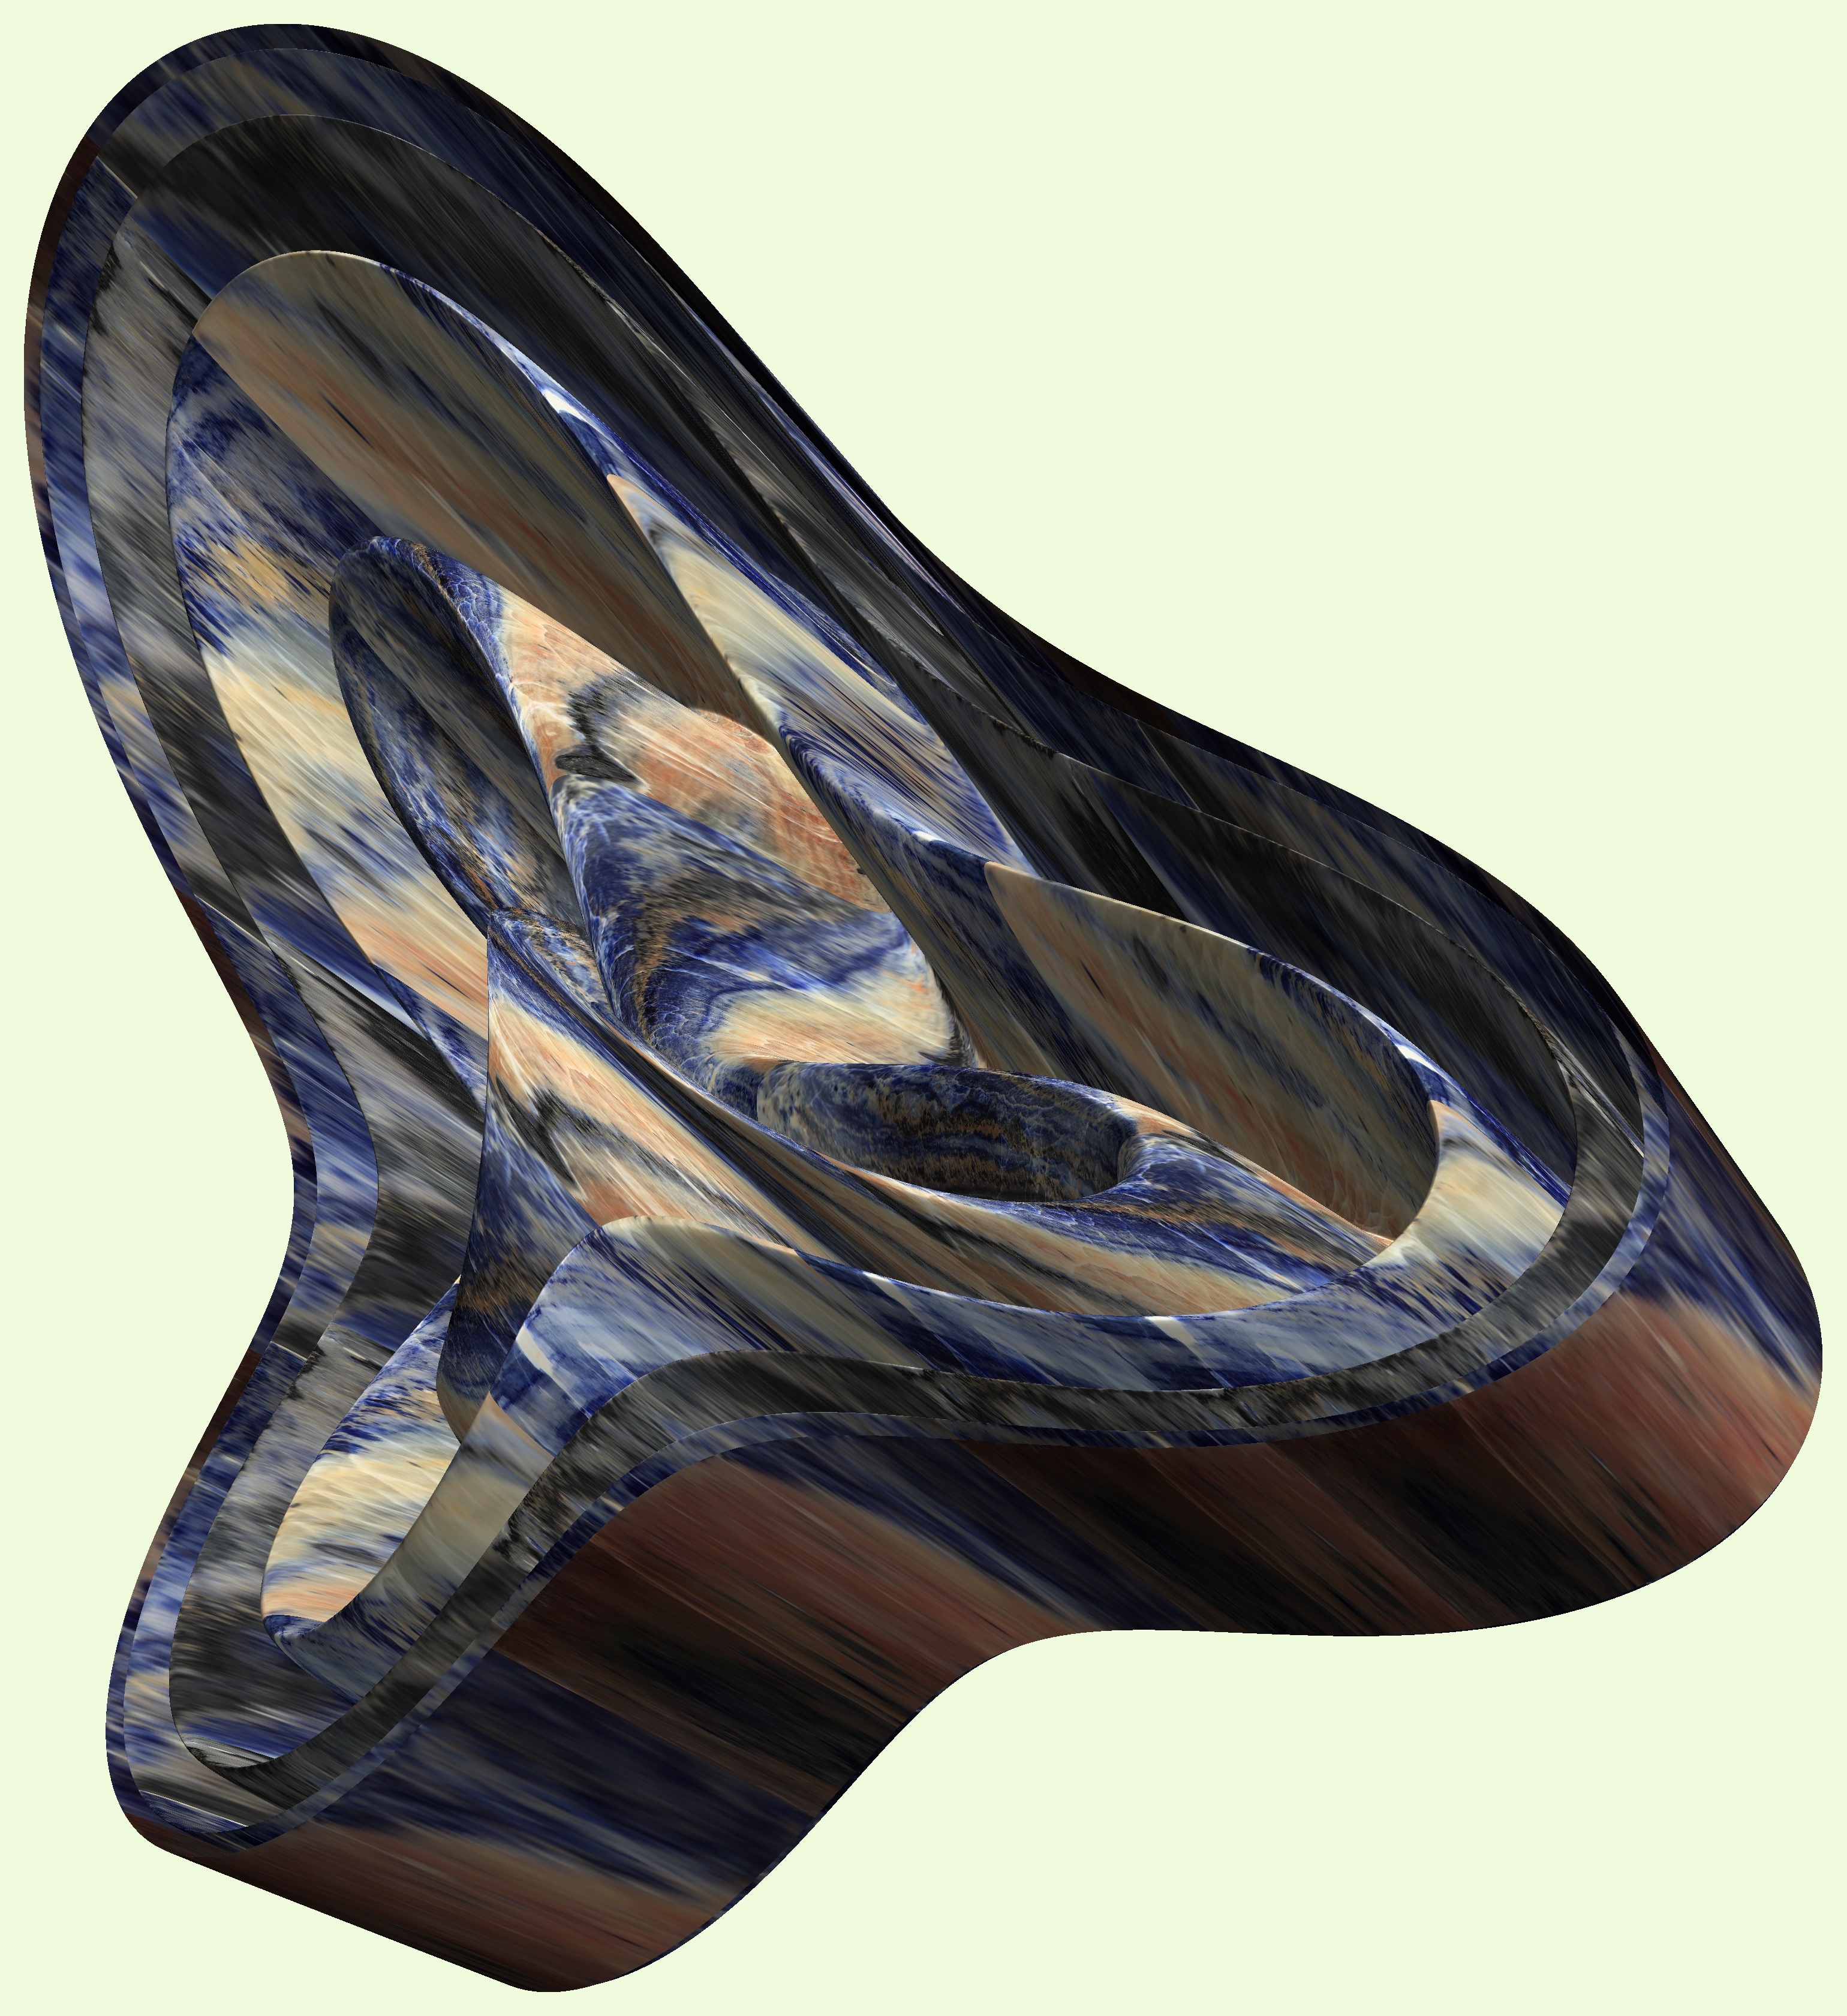
shoe, structure, texture, leg, pattern, furniture, arm, human body, sculpture, art, figure, design, footwear, symmetry, 3d, graphic, mathematica, cg, parametricplot3d, code, program, algorithm, abstruct, mapping, outdoor shoe